Blackwater Fire of 1937

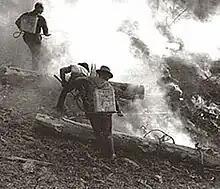
Firefighters use backpack water pumps and hand tools on the Blackwater Fire

In 1937, firefighters did not have portable radios for rapid on-scene communication or helicopters to bring supplies and provide water drops. Firefighters had some access to gas-powered portable water pumps (two were set up on the Blackwater Fire), but most used backpack pumps that were manually operated and held limited water. Firelines were dug by handcrews using shovels, axes and pulaskis (a tool that could be used as either an axe or a hoe). Most firefighters wore cotton and wool clothing, which provided poor protection from flames. Additionally, they did not have fire shelters, which first became available in the 1960s but were not mandatory until 1977. Later researchers believe the use of shelters might have saved lives depending on where the firefighters were when the firestorm occurred.